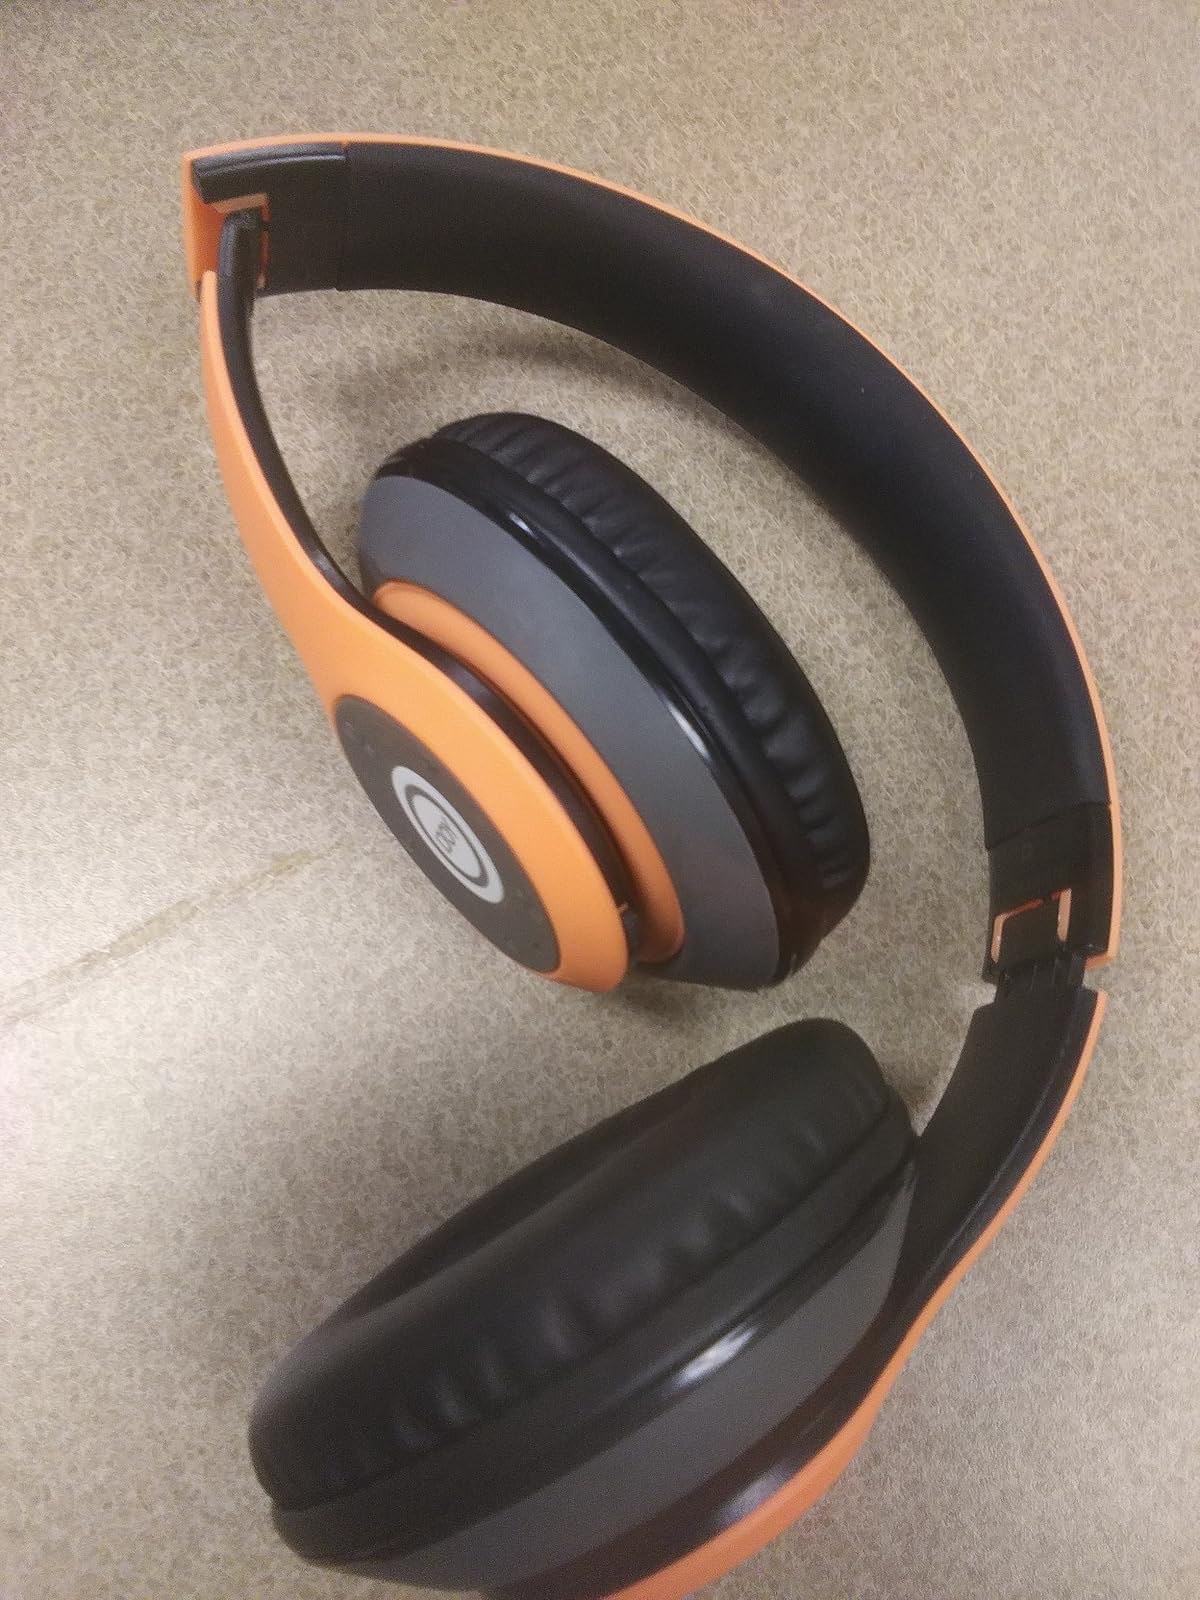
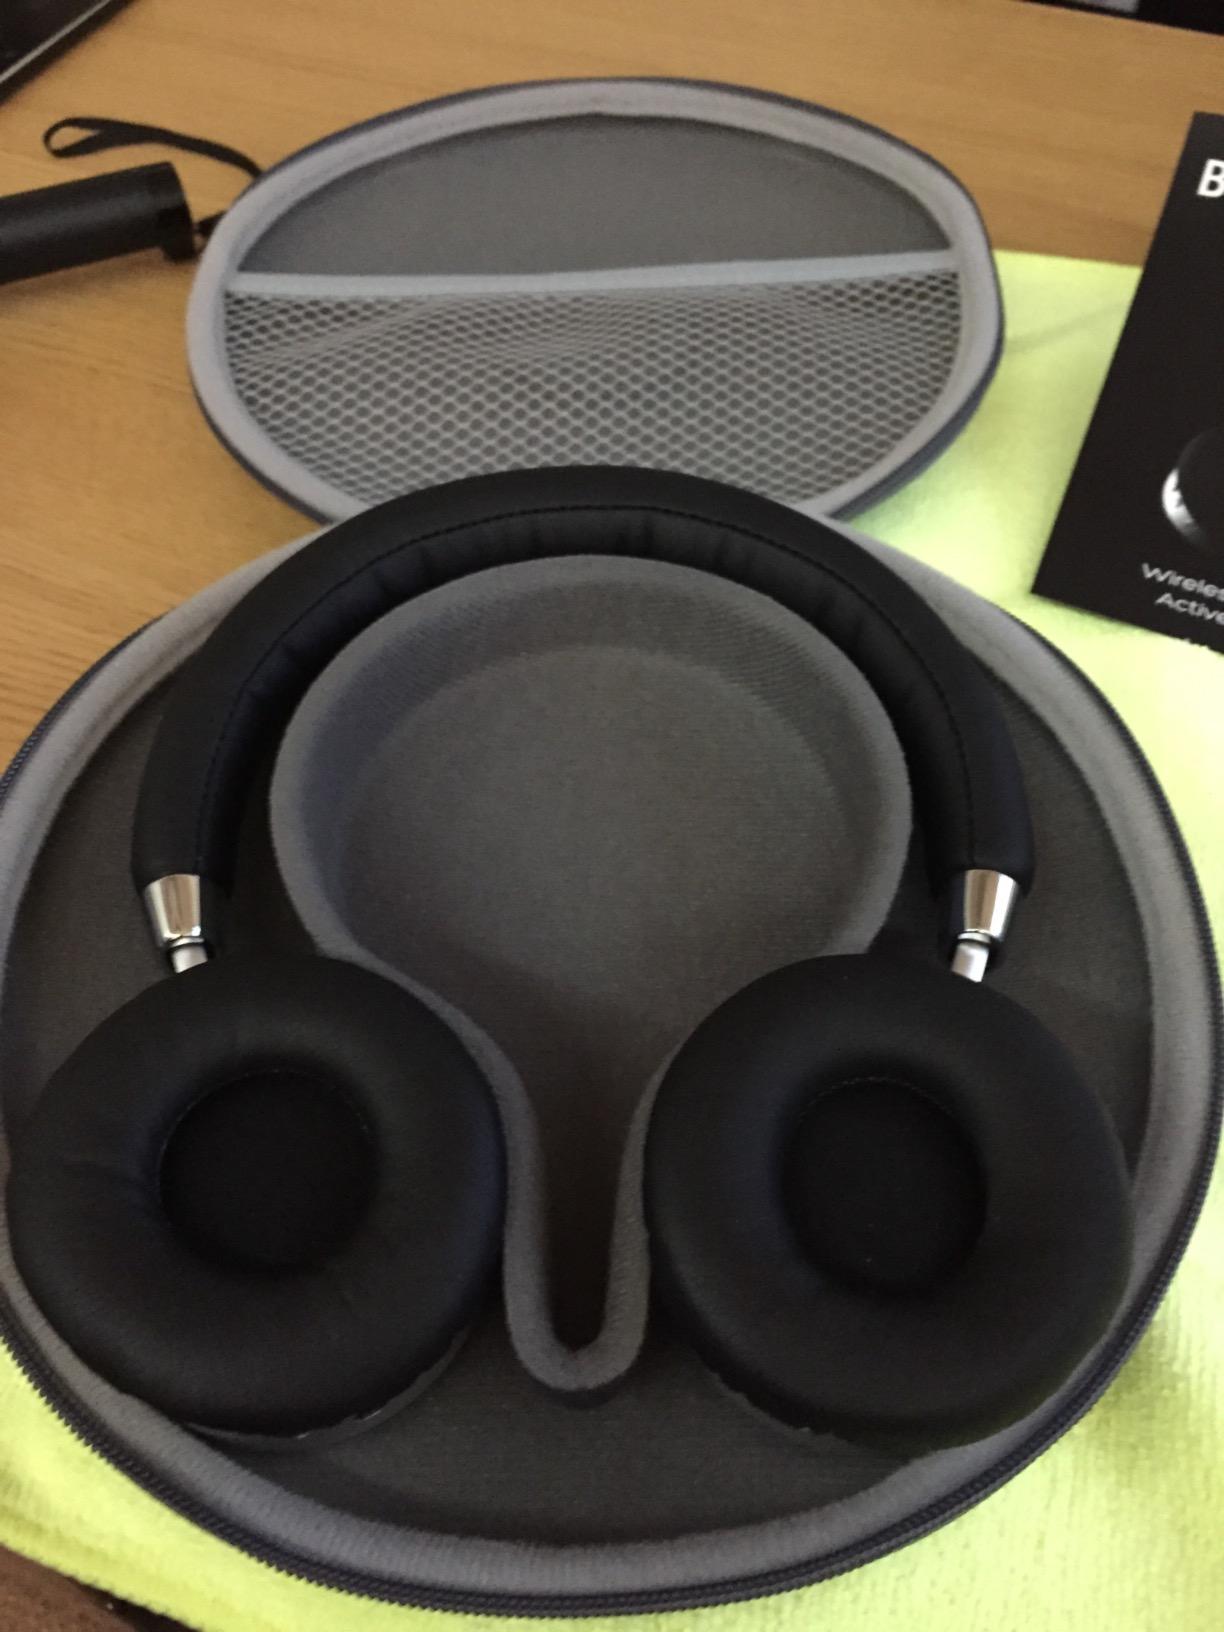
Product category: headphones
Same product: no